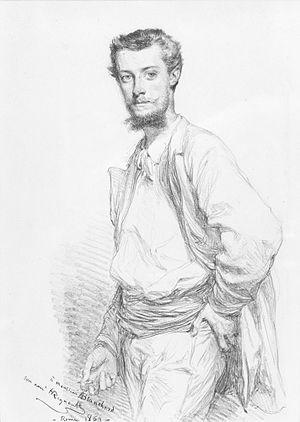
Édouard-Théophile Blanchard, né le 18 novembre 1844 à Paris et mort le 24 octobre 1879 dans le 17e arrondissement de Paris, est un artiste peintre français.